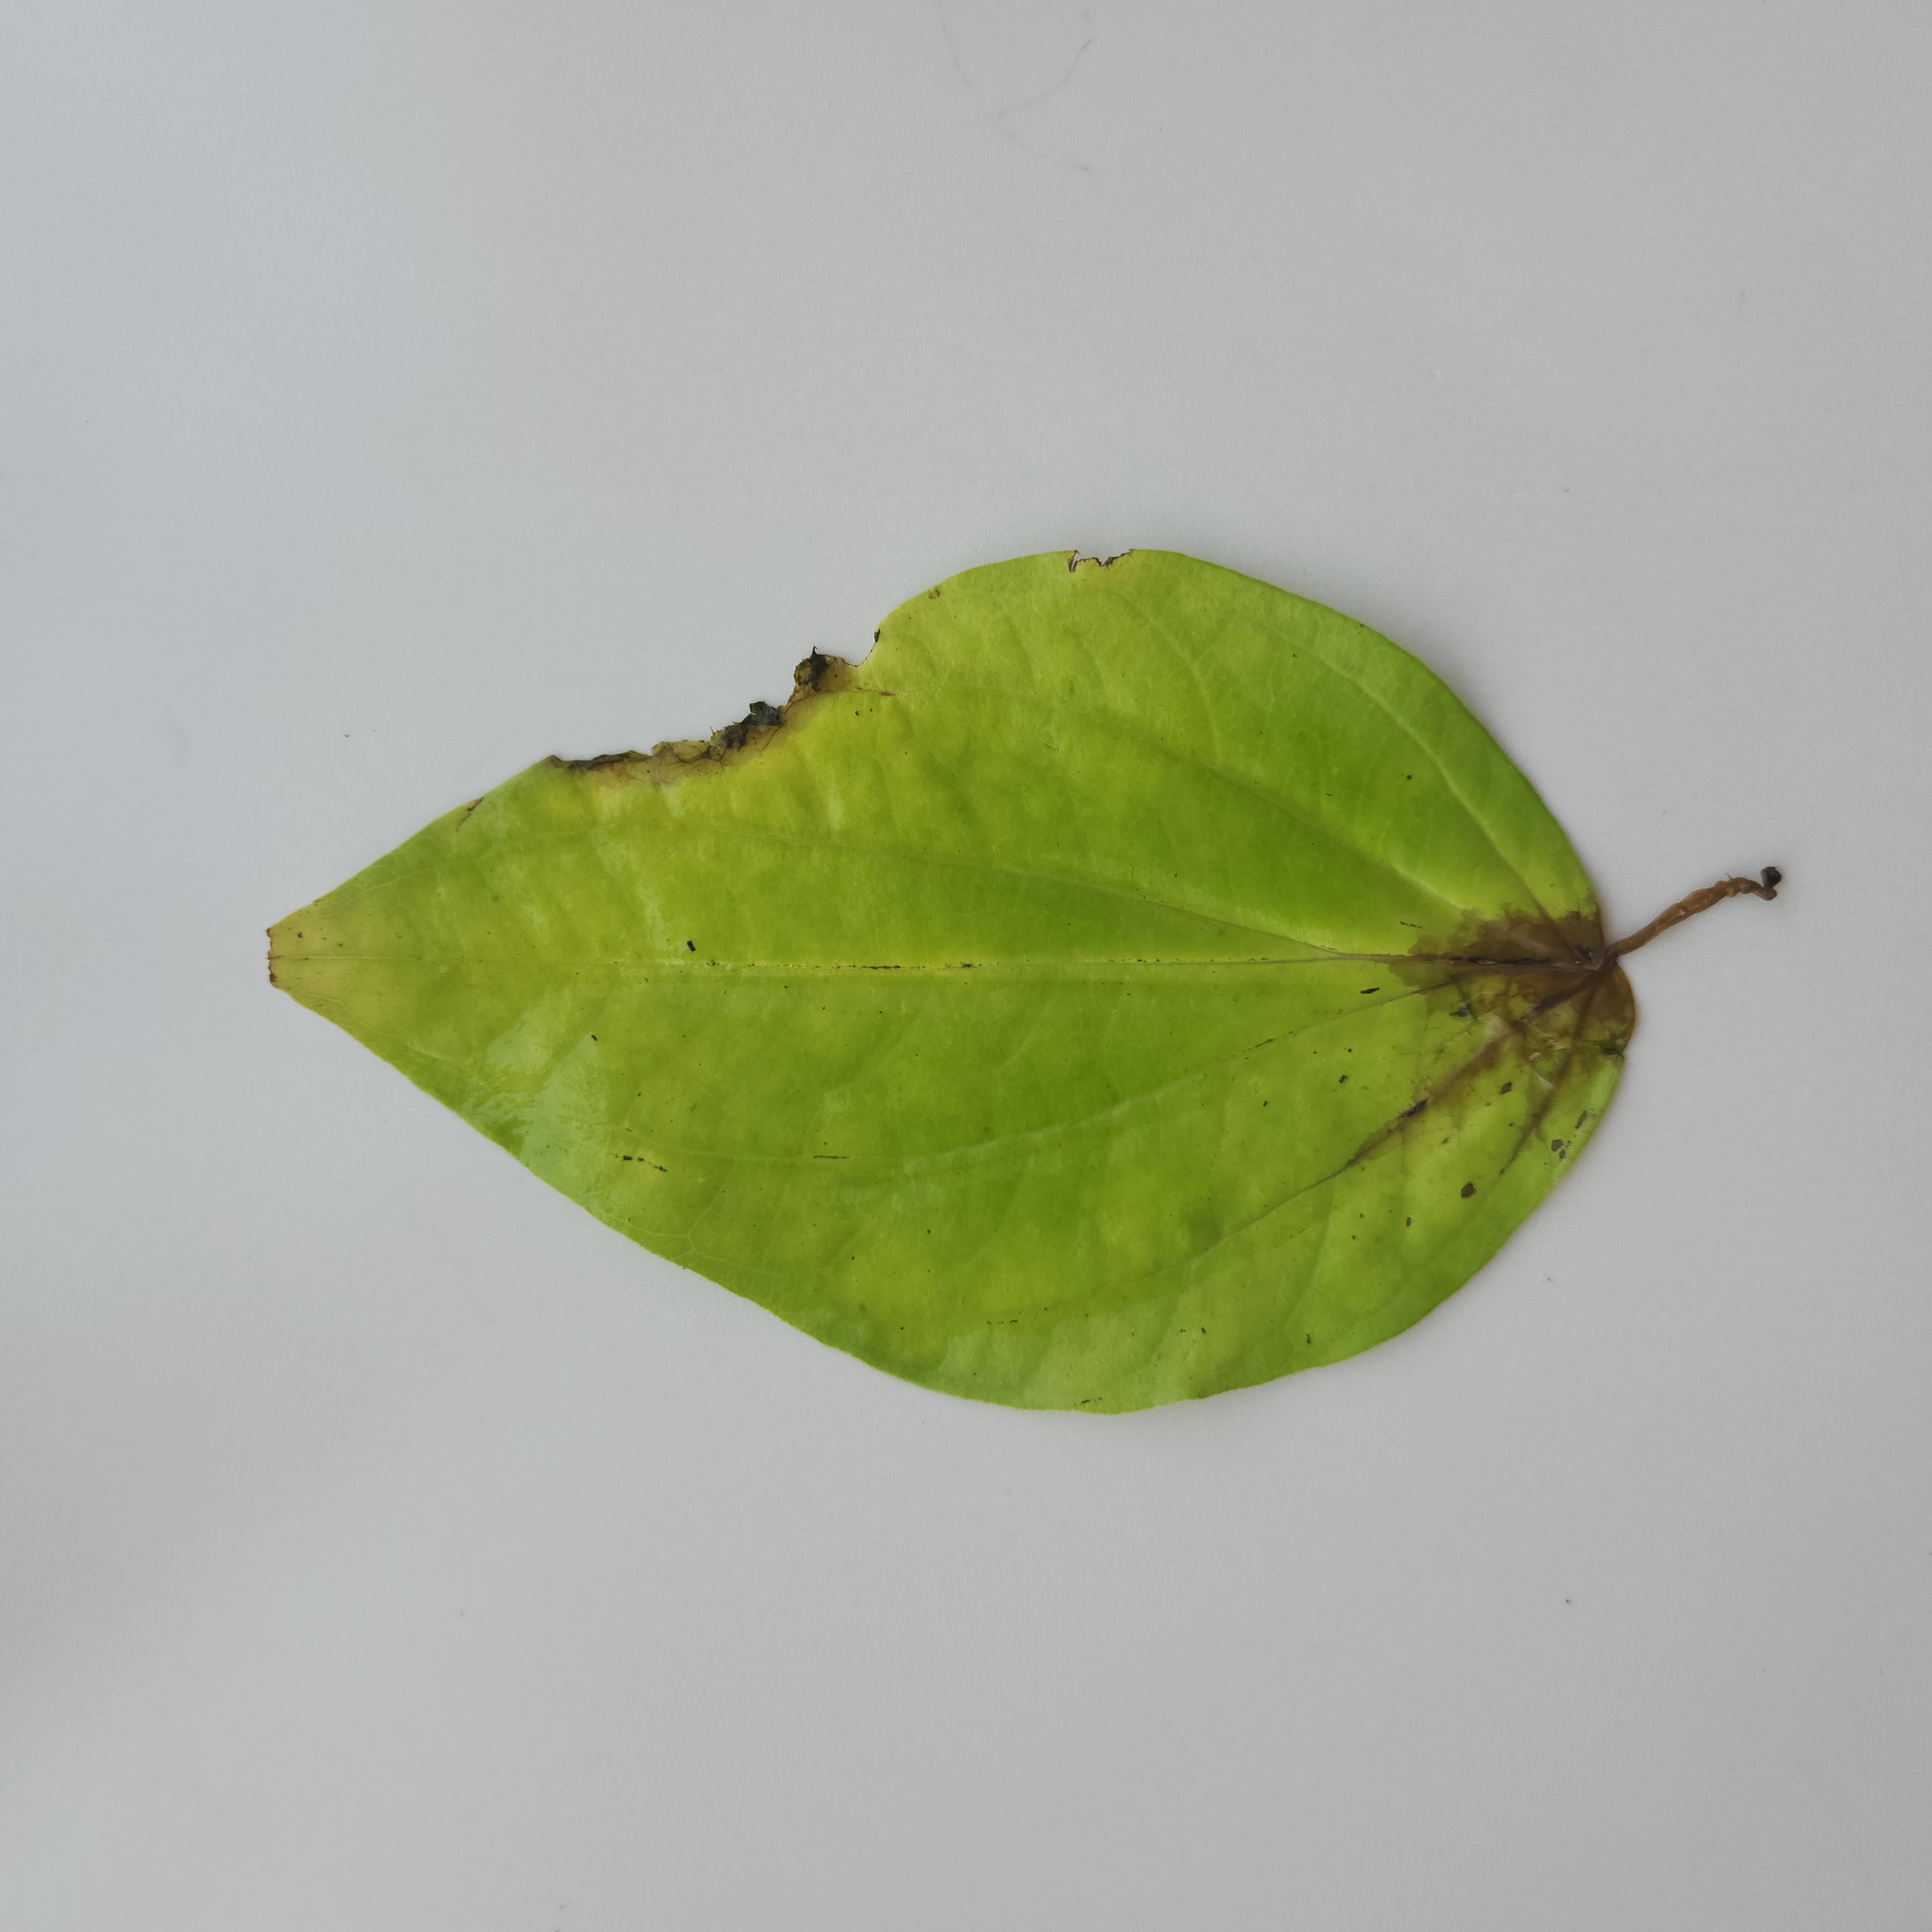
Label: Diseased